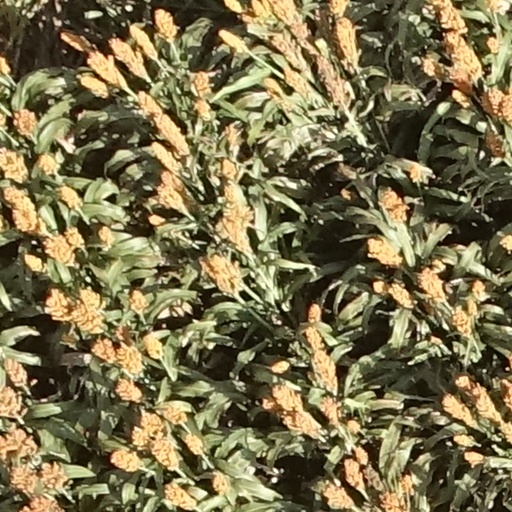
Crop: sorghum